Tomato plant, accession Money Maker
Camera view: bottom (45 deg); turntable rotation: 60 degrees
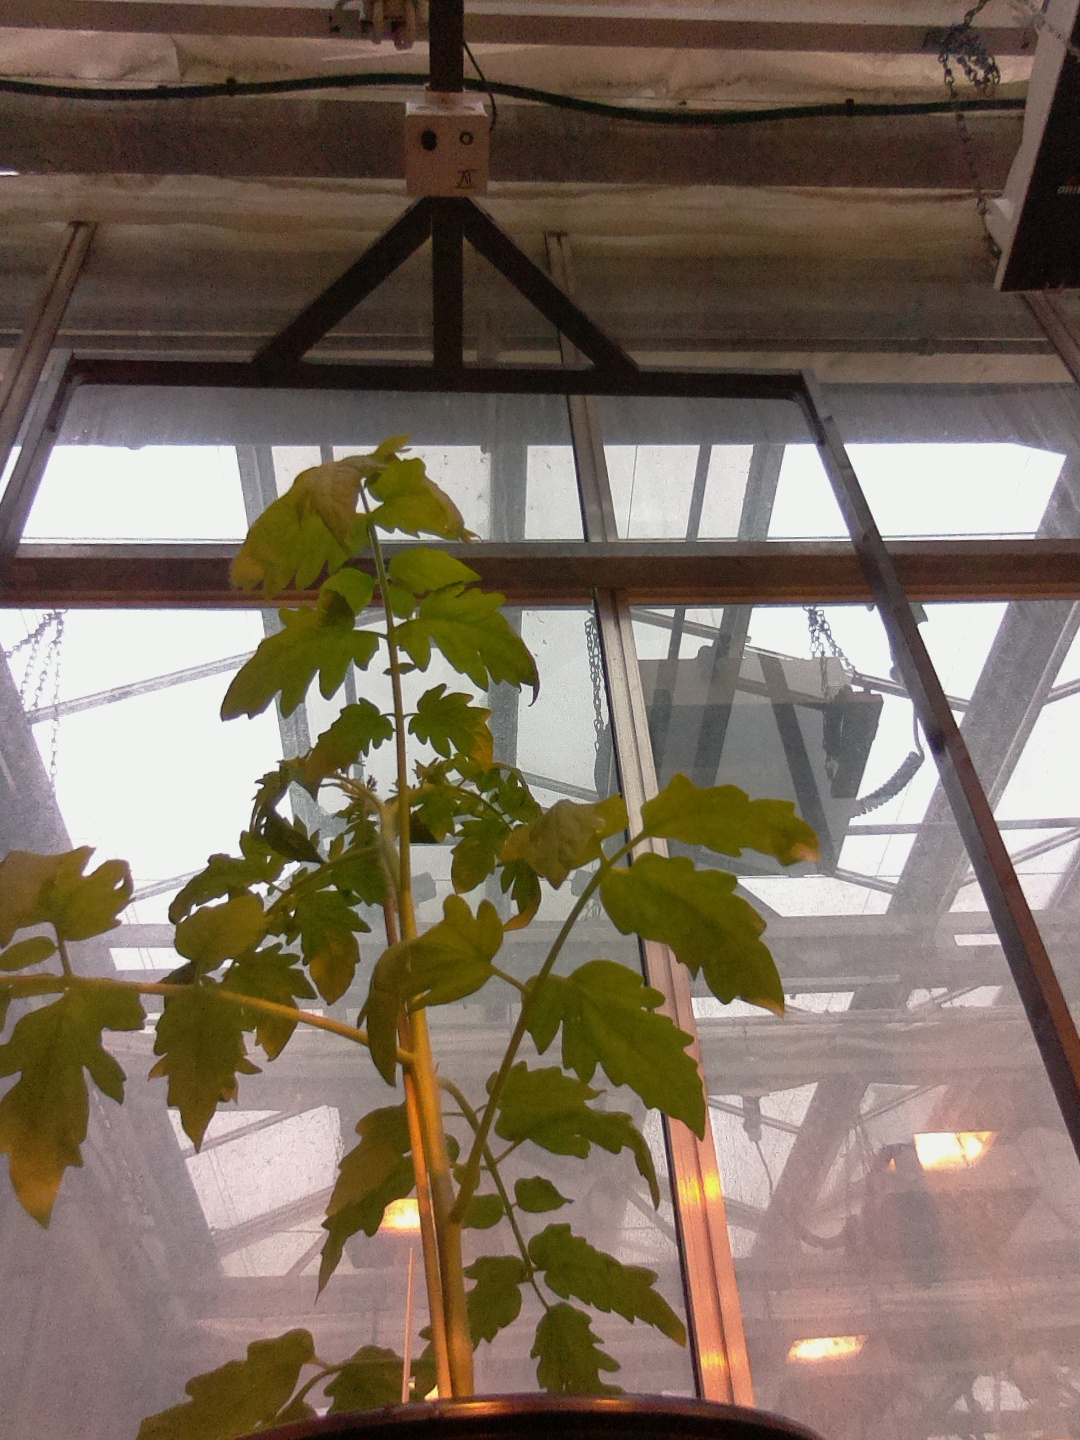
BBCH growth stage 14: 8 of true leaves visible